Marin Čilić

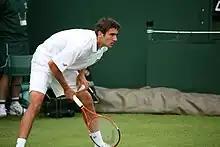
Čilić at the 2009 Wimbledon Championships

He reached the second round of the Queen's Club Championships, an ATP World Tour 250 series event, where he was defeated by Nicolas Mahut of France. He beat Alberto Martín to make it into the second round at Wimbledon and won a five-set match (spread over two days) against Sam Querrey. He played another five-set match in the third round against Tommy Haas. He recovered from two sets down, but lost 10–8 in the deciding set, having held a match point.